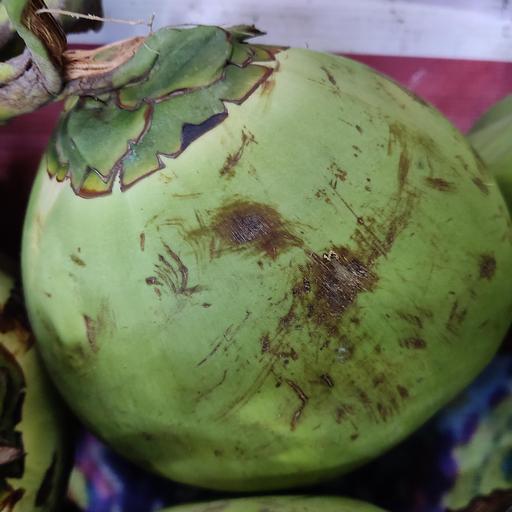
Crop type: Green Coconut